Golden Lane Estate

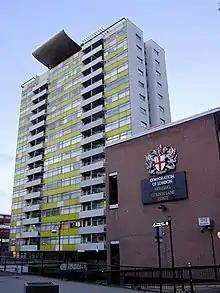
Great Arthur House, at the centre of the Golden Lane Estate, was the tallest residential building in Britain at the time of its construction.

The Golden Lane Estate is a 1950s council housing complex in the City of London. It was built on the northern edge of the City, on a site devastated by bombing during the Second World War. Since 1997, the estate has been protected by a grade II status, deemed a site of special architectural interest.